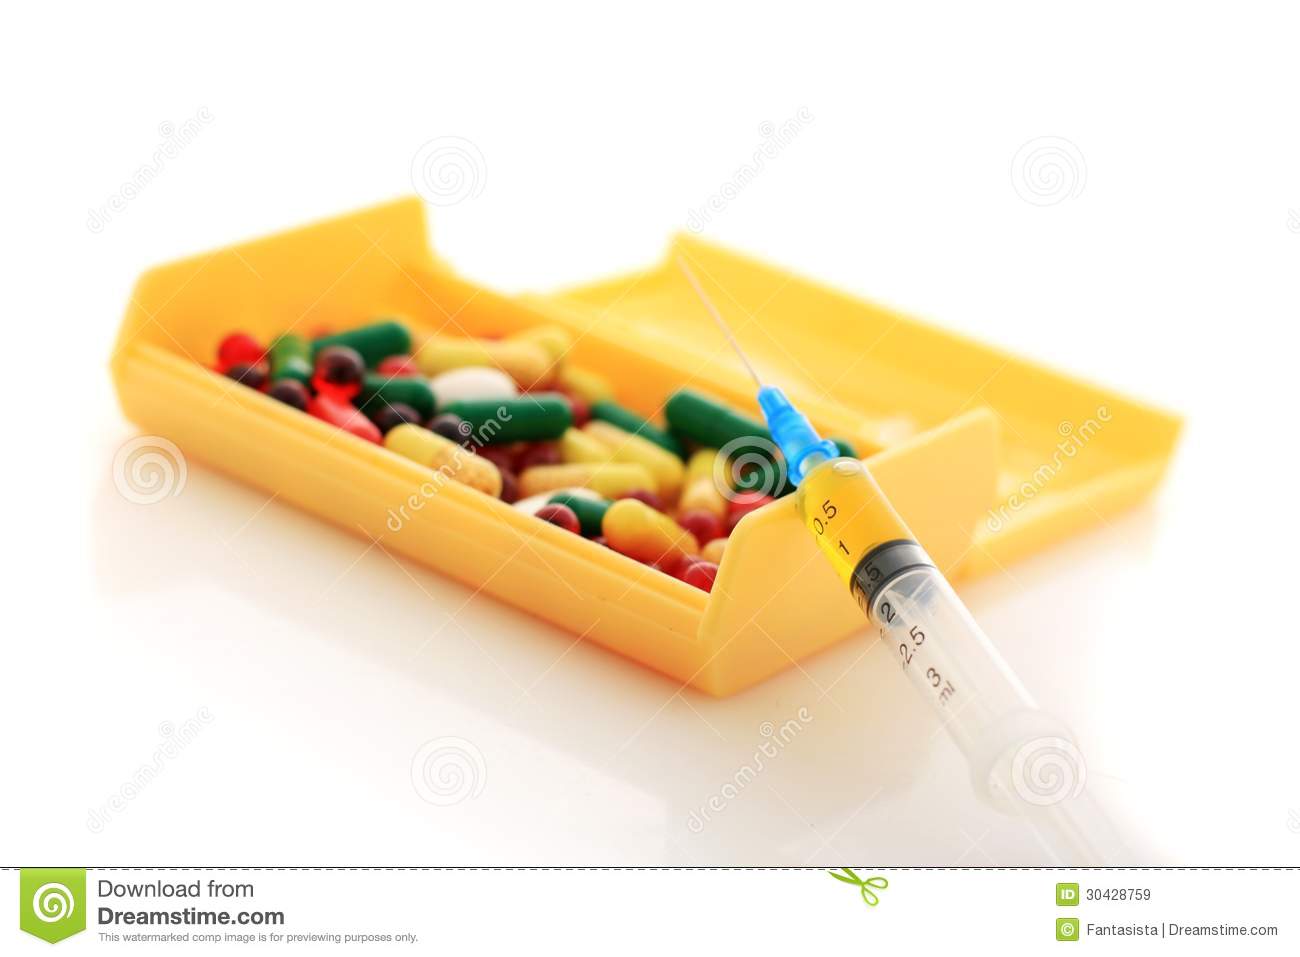
Label: plastic